106th Air Refueling Squadron

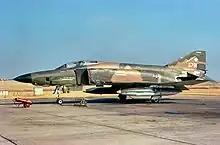
106th TRS RF-4C 66-7761 about 1972, shortly after its transfer from the 432d Tactical Reconnaissance Wing, Udorn RTAFB, Thailand.

In November 1971 the Thunderflashes were retired as they reached the end of their service life and the 117th TRG was chosen to be the first Air National Guard squadron to receive the RF-4C Phantom II tactical reconnaissance aircraft. The squadron received aircraft directly being withdrawn from Southeast Asia as part of the United States pullout from the Vietnam War.